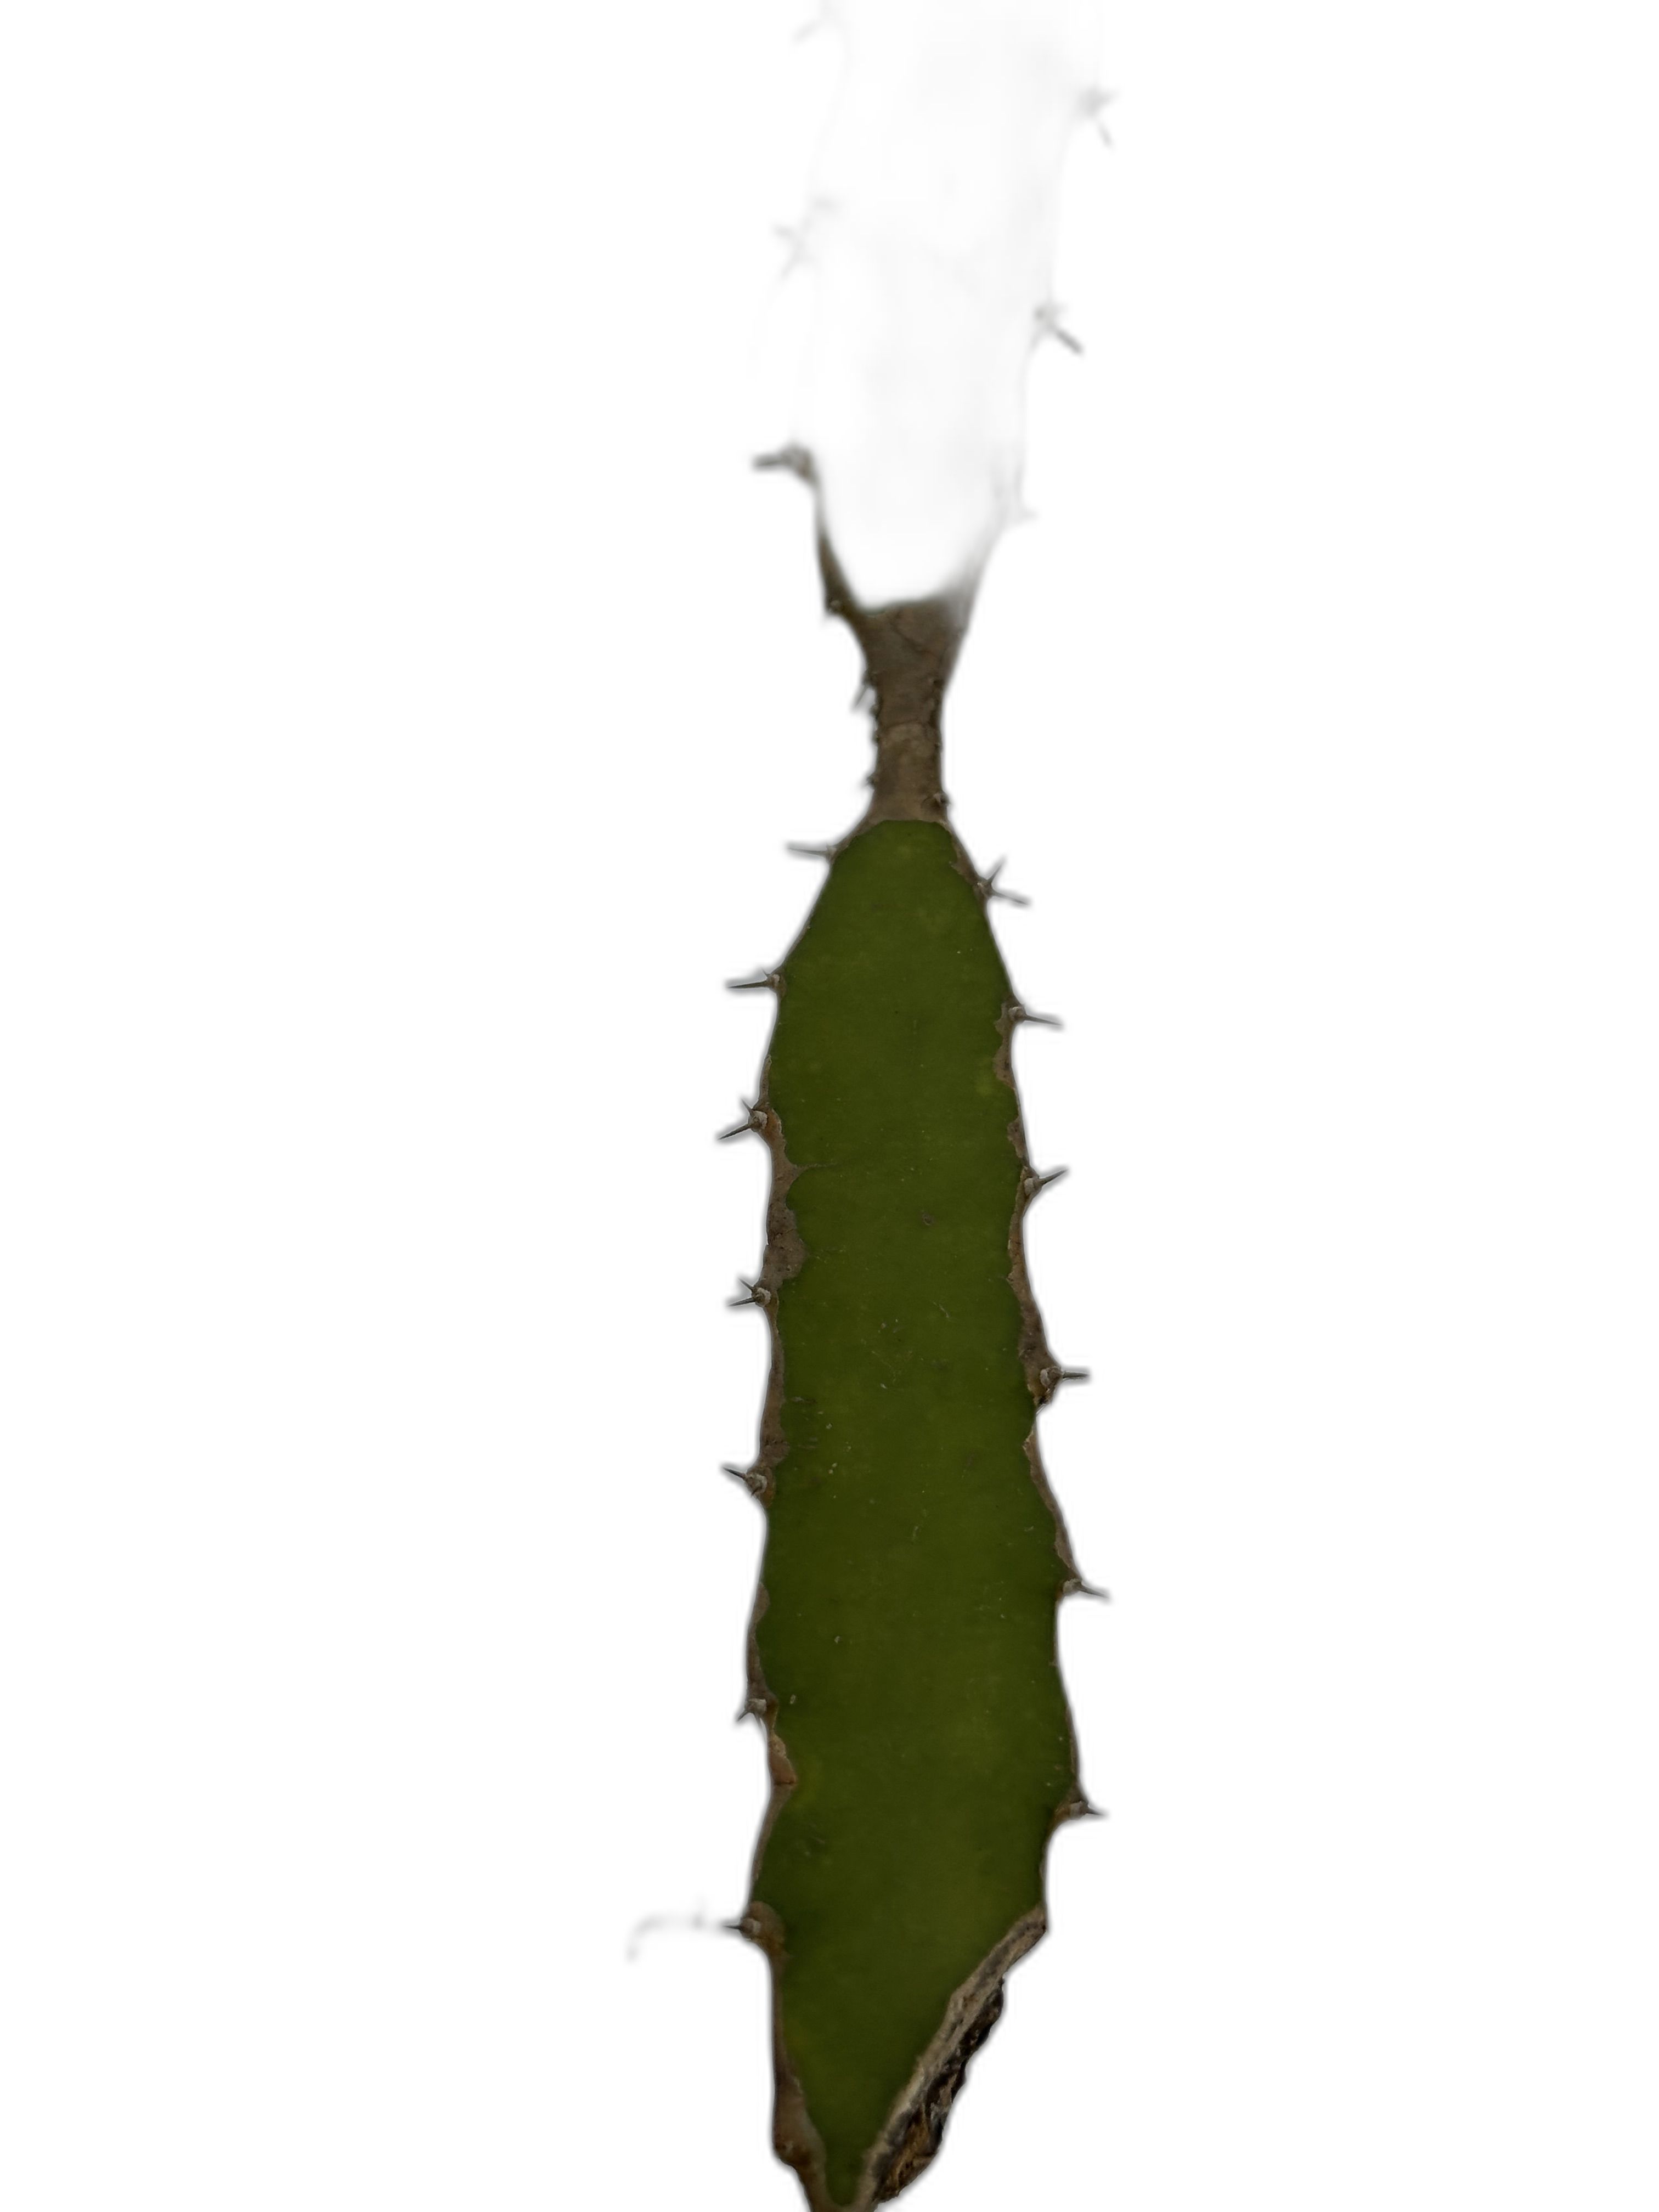
Label: Good leaf